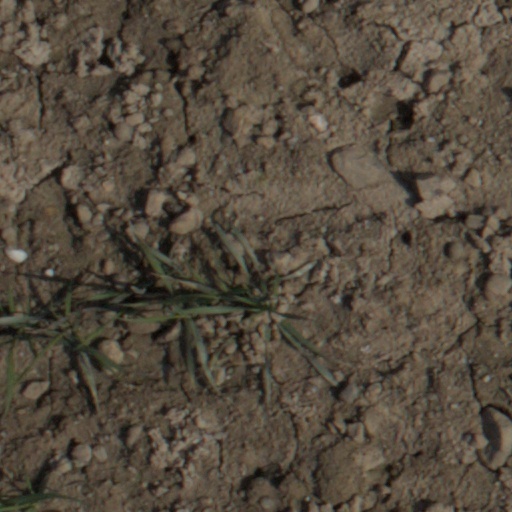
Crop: wheat